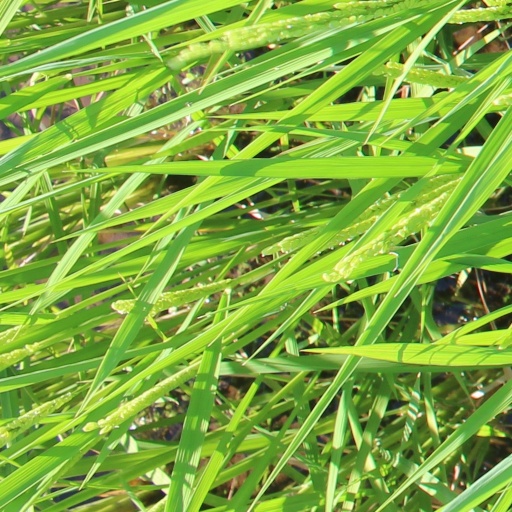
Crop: rice